Sky position (RA, Dec in degrees): 185.926, 27.388
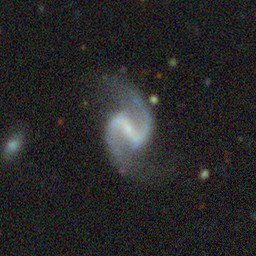
Galaxy morphology: Barred Spiral Galaxies